Lake Street Historic District (Bergen, New York)

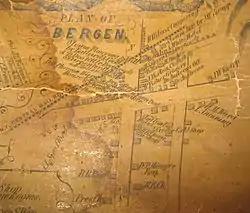
An old map on yellowed paper headlined "Plan of Bergen" showing the businesses there, the roads and the railroad line

Bergen, first settled in 1801, began growing as a small hamlet that served the farms around it. This accelerated after 1836 when the Buffalo and Rochester Railroad was built just north of it. The New York Central's absorption of the railroad in 1853 further fueled development. Around the Civil War, Bergen's downtown had four blocks of frame commercial buildings.